Peter Perrett

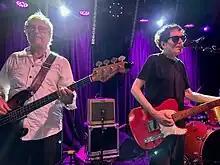
The Only Ones performing in 2023, left to right: Alan Mair (bass), and Perrett

Perrett formed the Only Ones in 1976 with his wife Zena as manager. After self-releasing their debut single, "Lovers of Today", the band signed a recording contract with CBS Records and released three studio albums: "The Only Ones" (1978), "Even Serpents Shine" (1979), and "Baby's Got a Gun" (1980), and were the opening act for the Who on their tour of the United States, before breaking up in 1982.